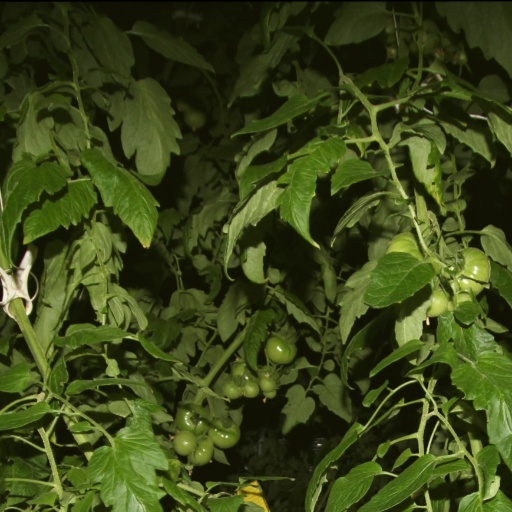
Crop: tomato